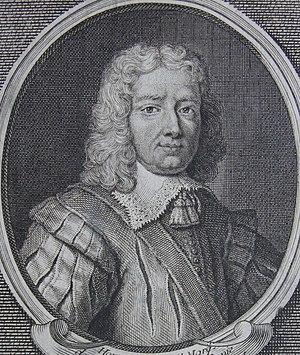
Cette page recense un certain nombre de personnalités nées ou ayant passé une partie notable de leur vie à Tours et dans le département d'Indre-et-Loire.